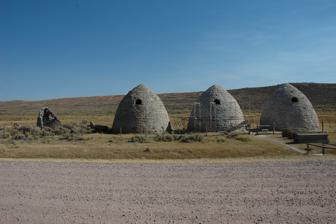
Building: Piedmont Charcoal Kilns State Historic Site
Country: United States of America
Year built: 1869
United States historic place Piedmont Charcoal Kilns U.S. National Register of Historic Places The three intact kilns and one mostly-destroyed one undergoing restoration in 2010 Show map of Wyoming Show map of the United States Nearest city Fort Bridger, Wyoming Coordinates 41°13′11″N 110°37′7″W / 41.21972°N 110.61861°W / 41.21972; -110.61861 Area Less than one acre Built 1869 Architect Byrne, Moses NRHP reference No. 71000894 Added to NRHP June 03, 1971 The Piedmont Charcoal Kilns in Piedmont , Wyoming , are a remnant of a once-extensive charcoal-making industry in southwestern Wyoming . The kilns were built by Moses Byrne around 1869 near the Piedmont Station along the Union Pacific Railroad . The three surviving beehive-shaped kilns were built of local sandstone about 30 feet (9.1 m) in circumference and about 30 feet (9.1 m) high, with 24-inch-thick (61 cm) walls. A granite marker reads: Charcoal Kilns were built by Moses Byrne, 1869, to supply the pioneer smelters in the Utah Valley. Moses Byrne settled in Piedmont about 1867. A builder, Byrne had built a number of Pony Express stations and stables. Byrne built five kilns at Piedmont in 1869. Most of Byrne's charcoal was shipped to the area around Salt Lake City (the Utah Valley) for use in small smelters and blacksmith shops. Two kilns have since been destroyed. Piedmont itself is a ghost town . The Piedmont Charcoal Kilns were listed on the National Register of Historic Places in 1971. They are managed by the state of Wyoming as Piedmont Charcoal Kilns State Historic Site . See also National Register of Historic Places portal Wyoming portal References